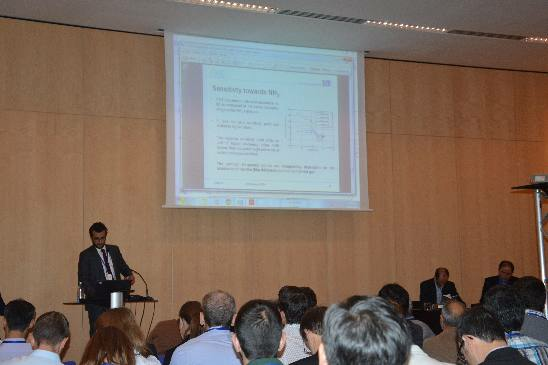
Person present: Yes